Louise (1939 film)

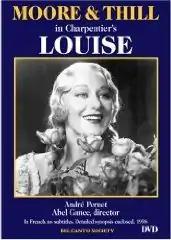
DVD cover

Louise is a 1939 French musical film directed by Abel Gance. It was screened out of competition at the 1987 Cannes Film Festival.